Dubai International Airport

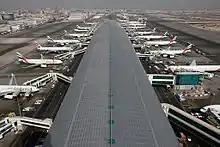
Aircraft parked at Concourse C before most of Emirates' operations moved to Concourse B. Emirates took over operations of Concourse C in 2016 as all airlines operating from Concourse C moved to Concourse D

The airport's landside facilities were modified to allow the construction of two stations for the Red Line of Dubai Metro. One station was built at Terminal 1 and the other at Terminal 3. The line began service on 9 September 2009 and opened in phases over the next year. The second Metro line, the Green Line, runs near the Airport Free Zone and has served the airport's north-eastern area with the Terminal 2 starting in September 2011.